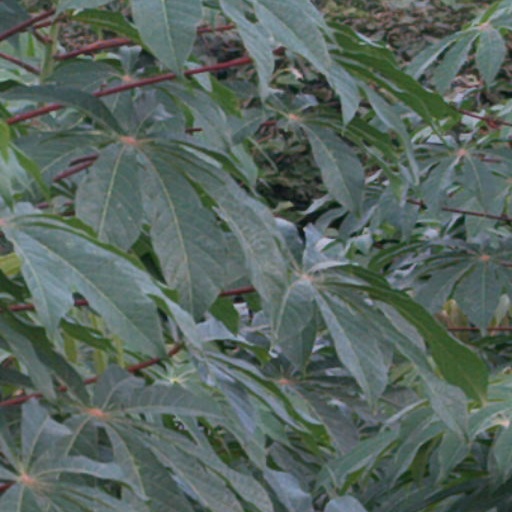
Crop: cassava